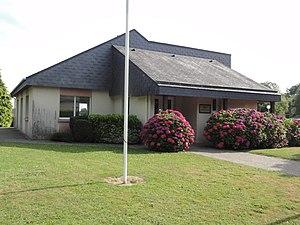
Cleuville (Seine-Mar.) Salle André Lavoinne
Cleuville est une commune française située dans le département de la Seine-Maritime en région Normandie.